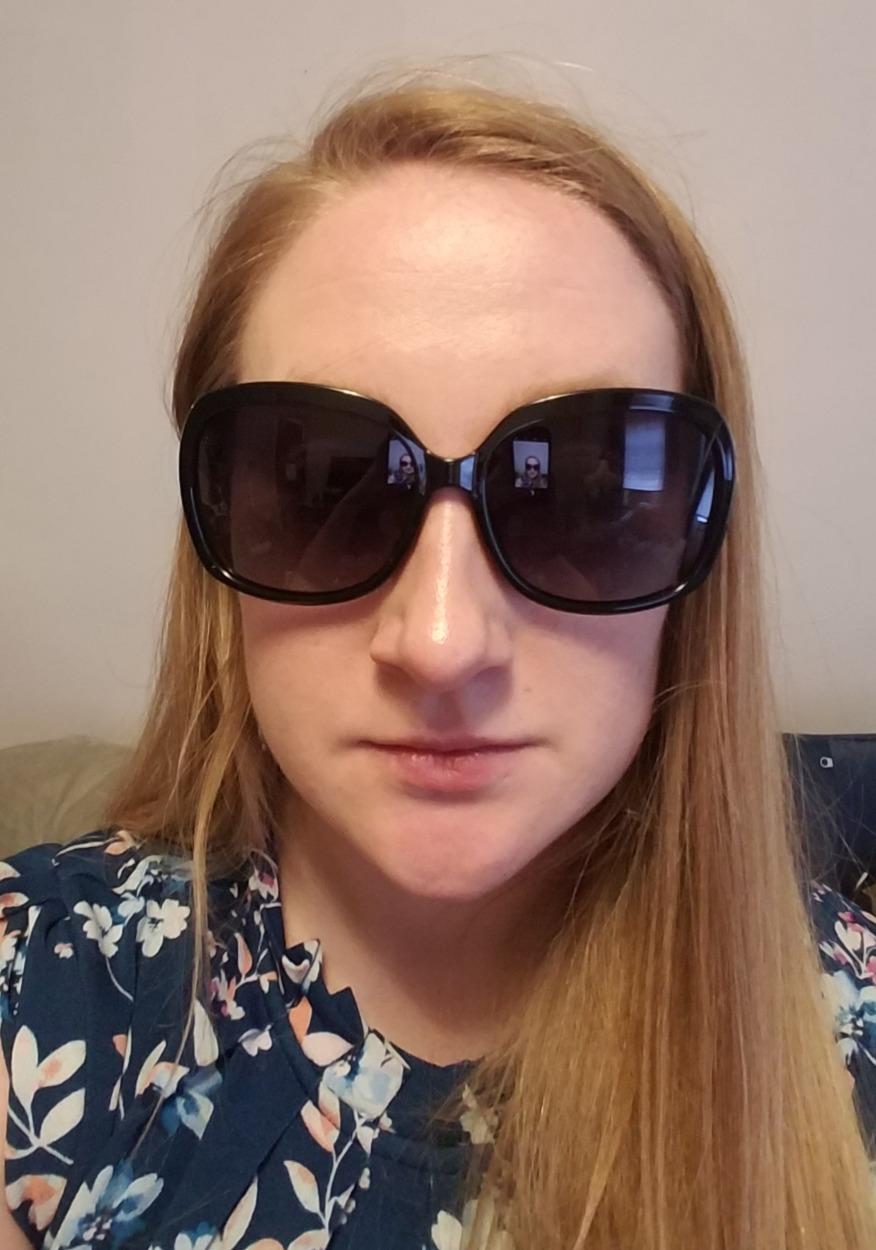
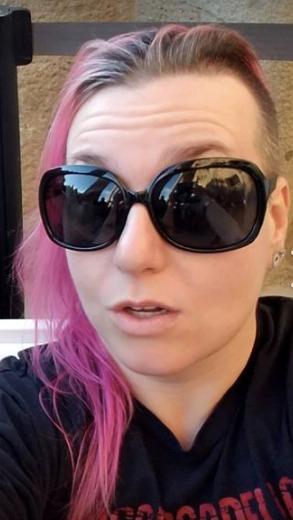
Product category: accessories_sunglasses
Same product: yes